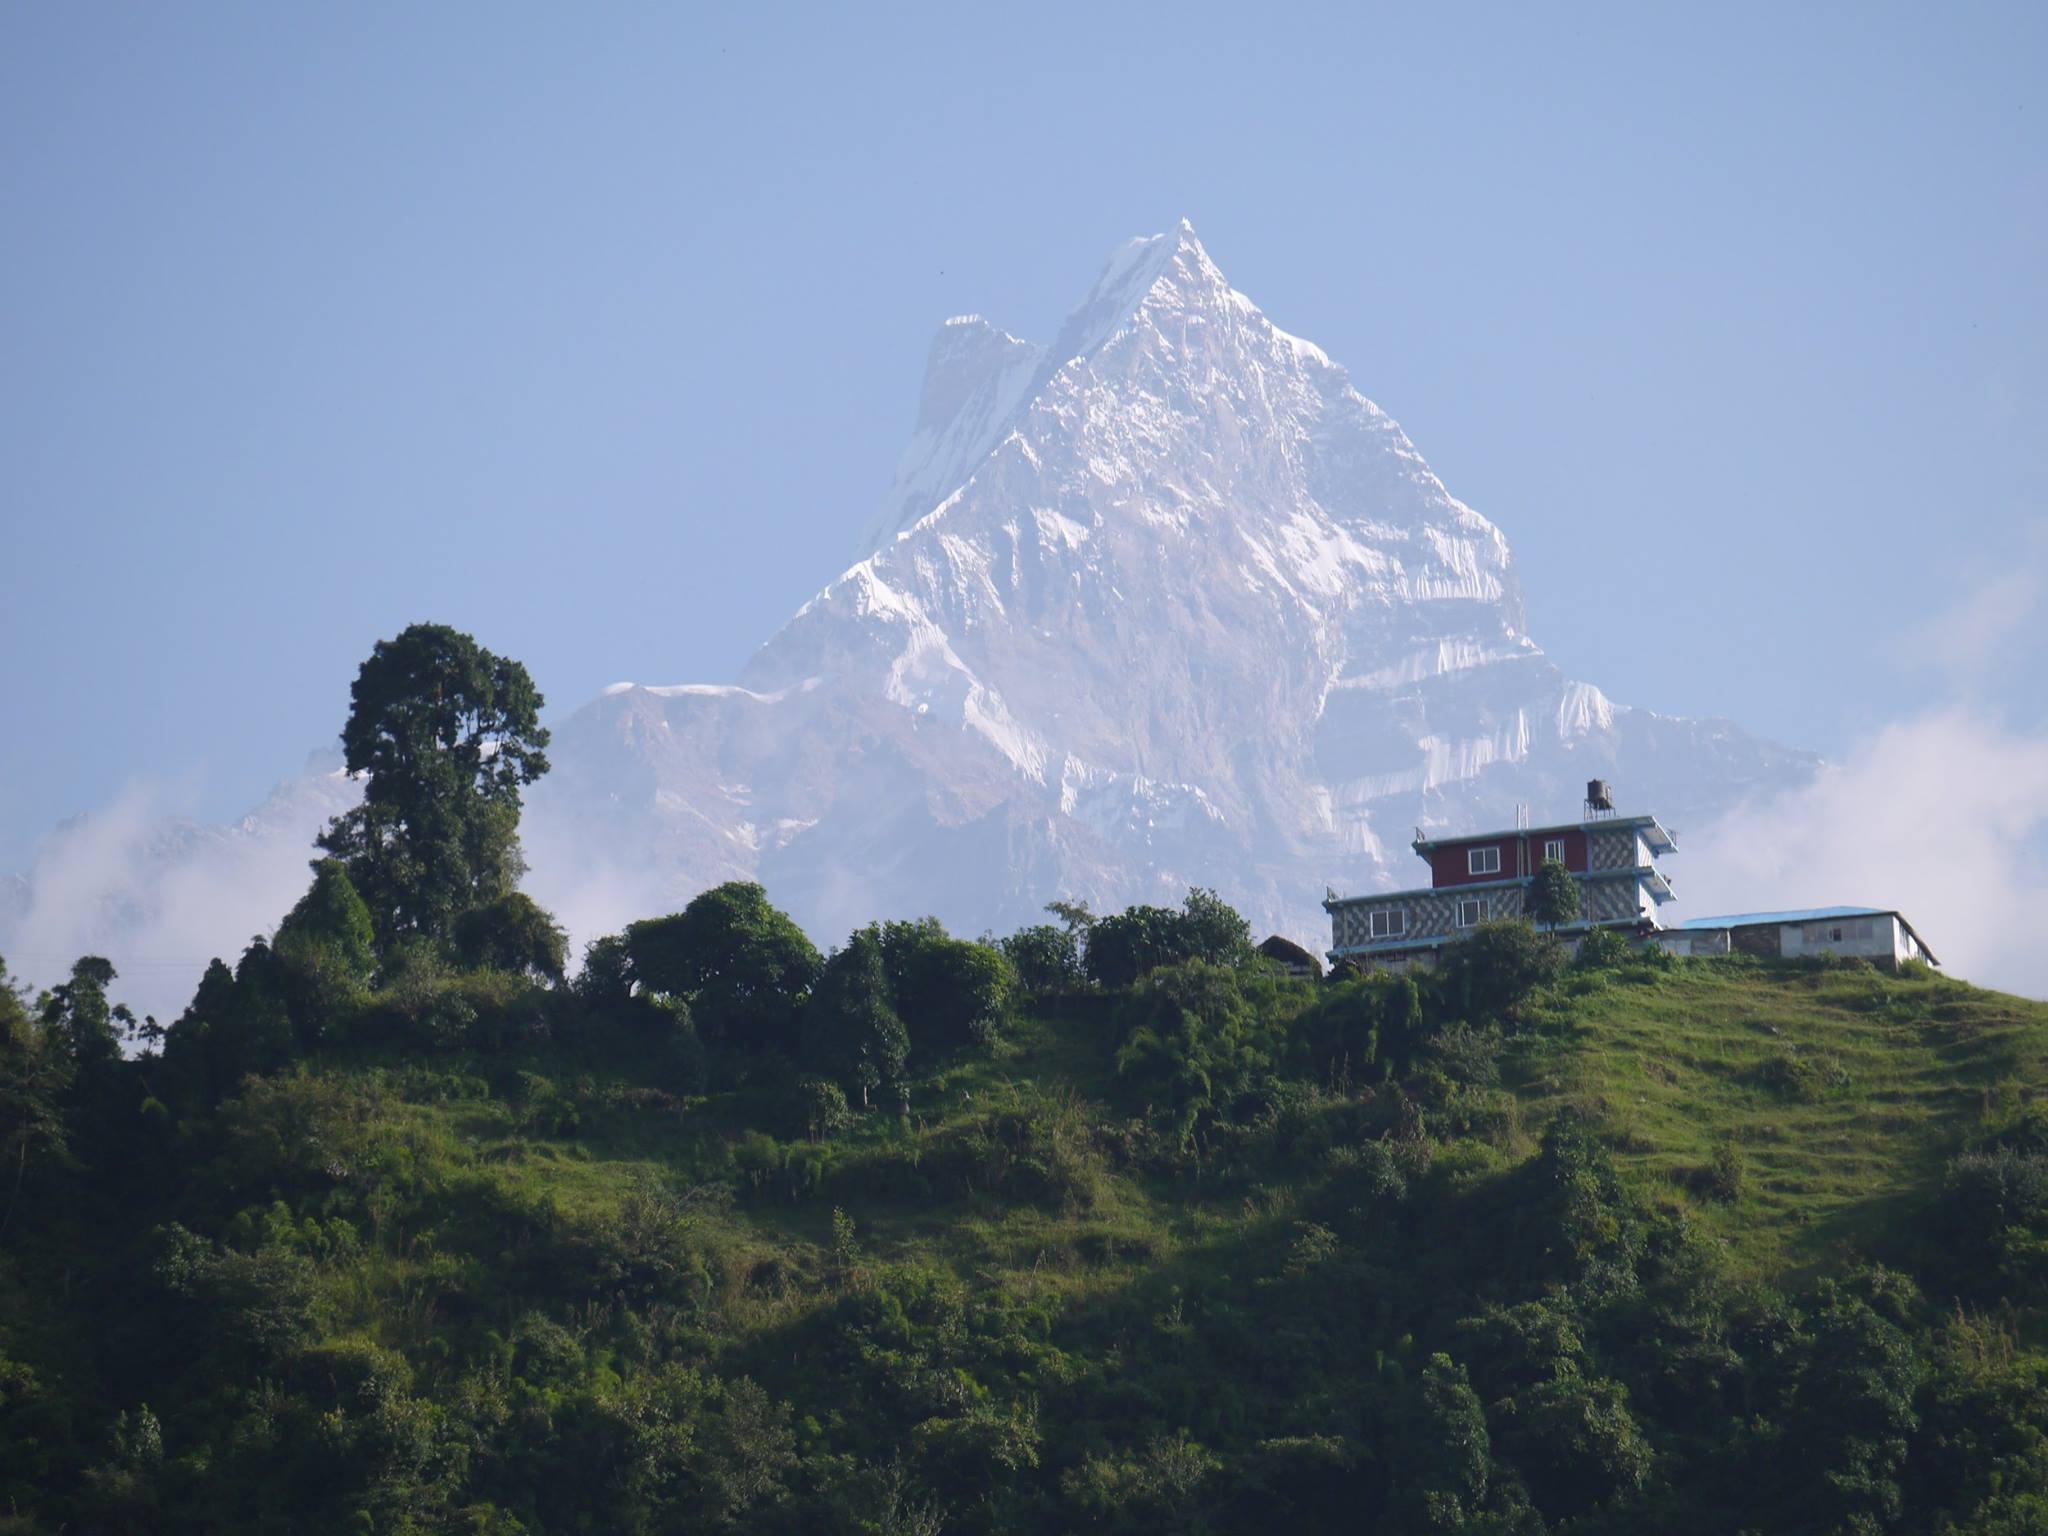
landscape, nature, mountain, cloud, hiking, sport, hill, adventure, peak, mountain range, tourist, travel, hiker, asia, landmark, climbing, climber, freedom, terrain, summit, nepal, mountaineering, trekking, mountains, plateau, himalaya, atmospheric phenomenon, mountainous landforms